1946–47 Ashes series

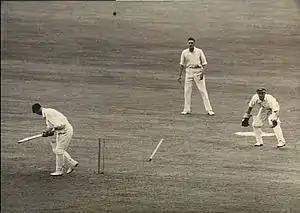
Len Hutton was bowled by Keith Miller for 7.

Len Hutton and Cyril Washbrook went out to bat with thunder in the air and Hutton never settled down to the short-pitched bowling of Lindwall and Miller and was bowled for 7 in "a real shock attack...Miller's success was gained by one ball of perfection mixed with many of faulty direction which had England's record holder twisting and turning in a most unbatsmanlike fashion". Soon after Bill Edrich came out play was stopped for bad light as a thunderstorm broke over the ground. Play resumed only 10 minutes late the next day, but "England were twice caught on sticky wickets. They stood no chance. On a typical Brisbane sticky the good length ball and the half-volley became almost unplayable. Sometimes it rose chest high. At others it skidded along the ground." In their "opening blitz" Keith Miller dug the ball in short and "nearly every ball from Lindwall rose head high". "Edrich batted for 105 minutes. He suffered more than 40 body blows with a nonchalant contempt for danger and seemed content to be battered black and blue rather than lose his wicket. It was grim concentration and unflinching courage of the type rarely seen in Australia, and he was undaunted even after a terrific sickener under the ribs from Miller". He was out for 16, but Alan Kippax said it was "one of the best knocks he had ever witnessed" and worthy of a century. Wally Hammond had made his finest innings just such a wicket at Melbourne in 1936–37 while making 32 and here made the same number of runs, which Arthur Morris called it "the most thorough batting lesson he had ever received" Ray Lindwall wrote that Hammond and Edrich "were hit on the body repeatedly. Their concentration never faltered and their skill never waned...This was vintage batting of a kind that probably no Australian could produce". Miller used a limited leg-trap and an English pressman wrote that this was Bodyline, to the anger of Vic Richardson, Alan Kippax and Clarrie Grimmett who had seen the real thing. Miller slowed his pace as the ball leapt so much that it could hit the batsman, but not get them out and dismissed all five batsman that day, his 7/60 in the innings remaining his best return for Australia for the rest of his career. Only three hours play were allowed that day and just after Hammond and Yardley walked off after appealing for light a second thunderstorm hit Brisbane. "Those who huddled in the pavilion...will never forget (as will the residents of Brisbane, who lost thousands of planes of glass) the darkness that came over the ground and the roar of the storm coming in the distance. This was the day when jagged pieces of hail, as big as cricket balls, plummeted on the ground, and the covers and the stumps went swirling away in the flood". In 30 minutes the ground was a lake with the water almost reaching the height of the picket fence on the boundary. At any other venue the game would have ended, but the drought-stricken ground soaked up most of the water overnight, the Queensland sun soon dried out the ground and play began on time at noon, much to the surprise to some pressmen and players who arrived late. Ernie Toshack's left-arm medium pace should have won him a hatful of wickets the previous day, but he could not bowl as Bradman suggested. So, before play began Bradman took him down the pitch and showed him exactly where he wanted him to bowl and even make him bowl a practice over alongside to make sure he got it right. Resuming on 117/5 Hammond and Yardley were both out to Toshack (3/17), the Yorkshire vice-captain after a gritty innings of 29 over two hours, and Miller wrapped up the tail to have England out for 141.